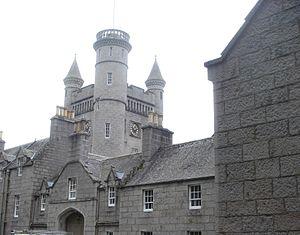
Le château de Thénières est un château, bâti en 1863 par Ernest de Boigne sur l'emplacement de l'ancien château de Ballaison, qui se dresse sur la commune de Ballaison dans le département de la Haute-Savoie, en région Auvergne-Rhône-Alpes.